Joe Cohen

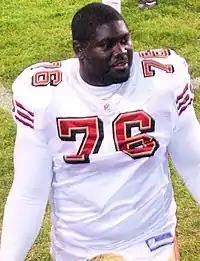
Cohen with the 49ers in the 2008 preseason

Joe Cohen (born June 6, 1984) is an American former professional football defensive tackle. Cohen played college football for the University of Florida, and was a member of a BCS National Championship team. He was picked by the San Francisco 49ers in the fourth round of the 2007 NFL draft. He played professionally for the Detroit Lions of the National Football League (NFL) and the Toronto Argonauts of the Canadian Football League (CFL).